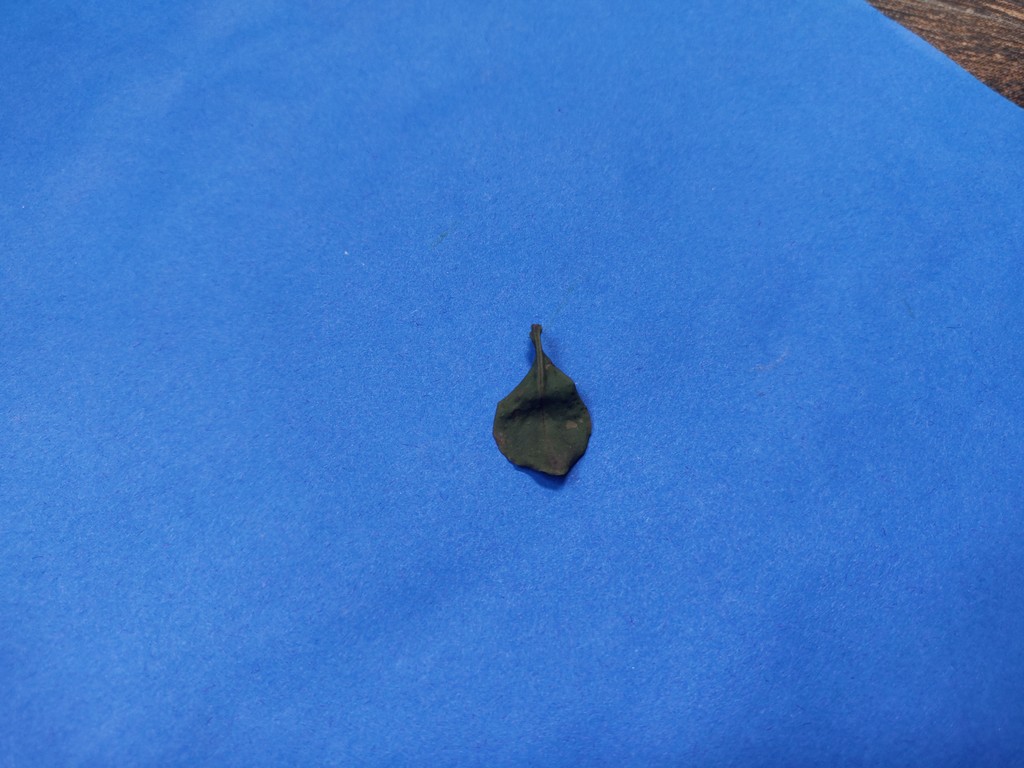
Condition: Dried
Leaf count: single
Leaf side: unknown